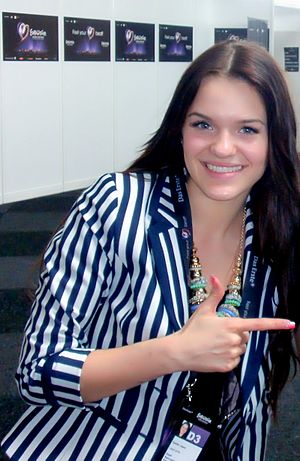
Getter Jaani
Getter Jaani
Getter Jaani er en estisk sanger. Hun repræsenterede Estland ved Eurovision Song Contest 2011 med sangen "Rockefeller Street" og fik en 24. plads.